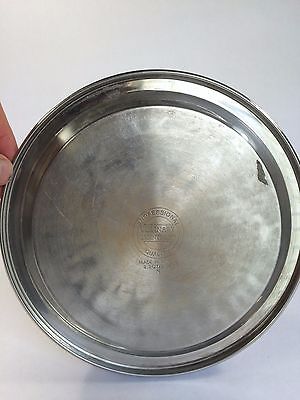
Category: kettle